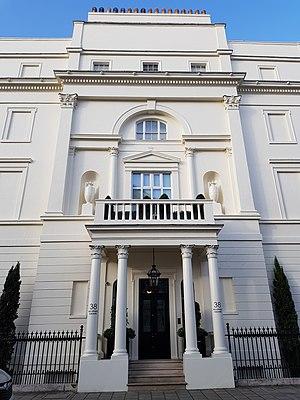
38, Belgrave Square, Londres.
Le style Regency est le style architectural des bâtiments construits en Grande-Bretagne au début du XIXᵉ siècle, lorsque George IV était prince régent, ainsi que les constructions ultérieures. Cette période coïncide avec le style Empire en France, le style fédéral aux États-Unis et le Biedermeier dans les pays germanophones.
Belgravia est un quartier de la cité de Westminster à Londres, au sud-ouest du palais de Buckingham.
Belgrave Square est une place de la ville de Londres, Royaume-Uni.